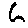
Label: 6